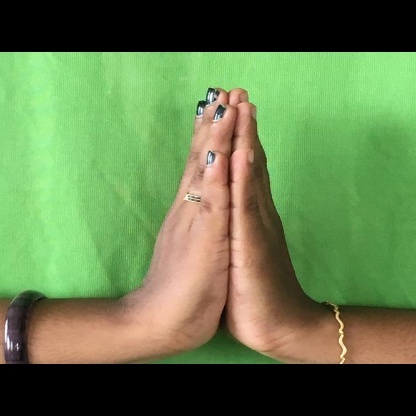
Mudra: Anjali